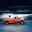
Label: ambulance